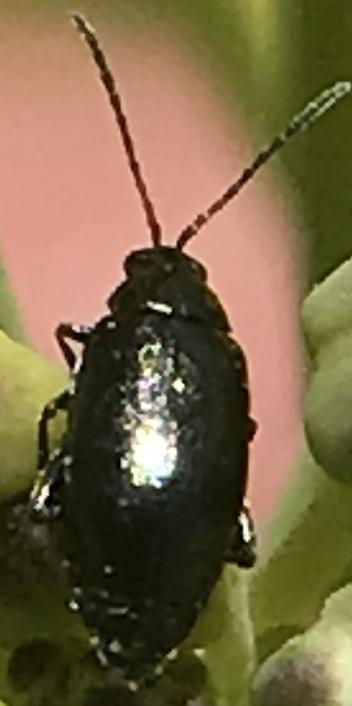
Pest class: crucifer_flea_beetle